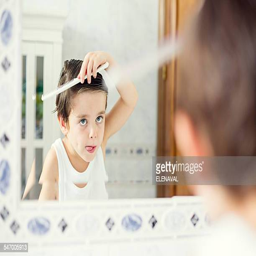
boy standing in front of a mirror combing his hair